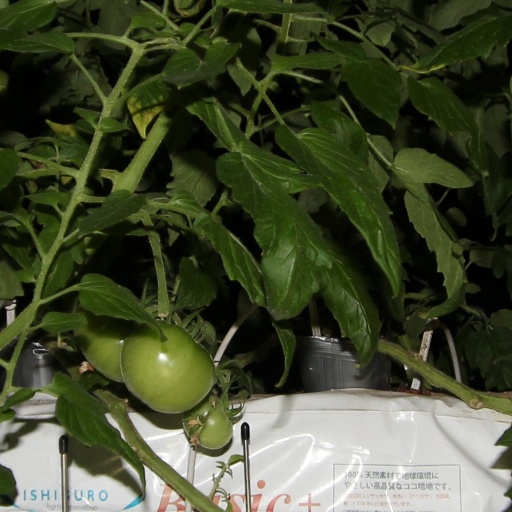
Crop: tomato